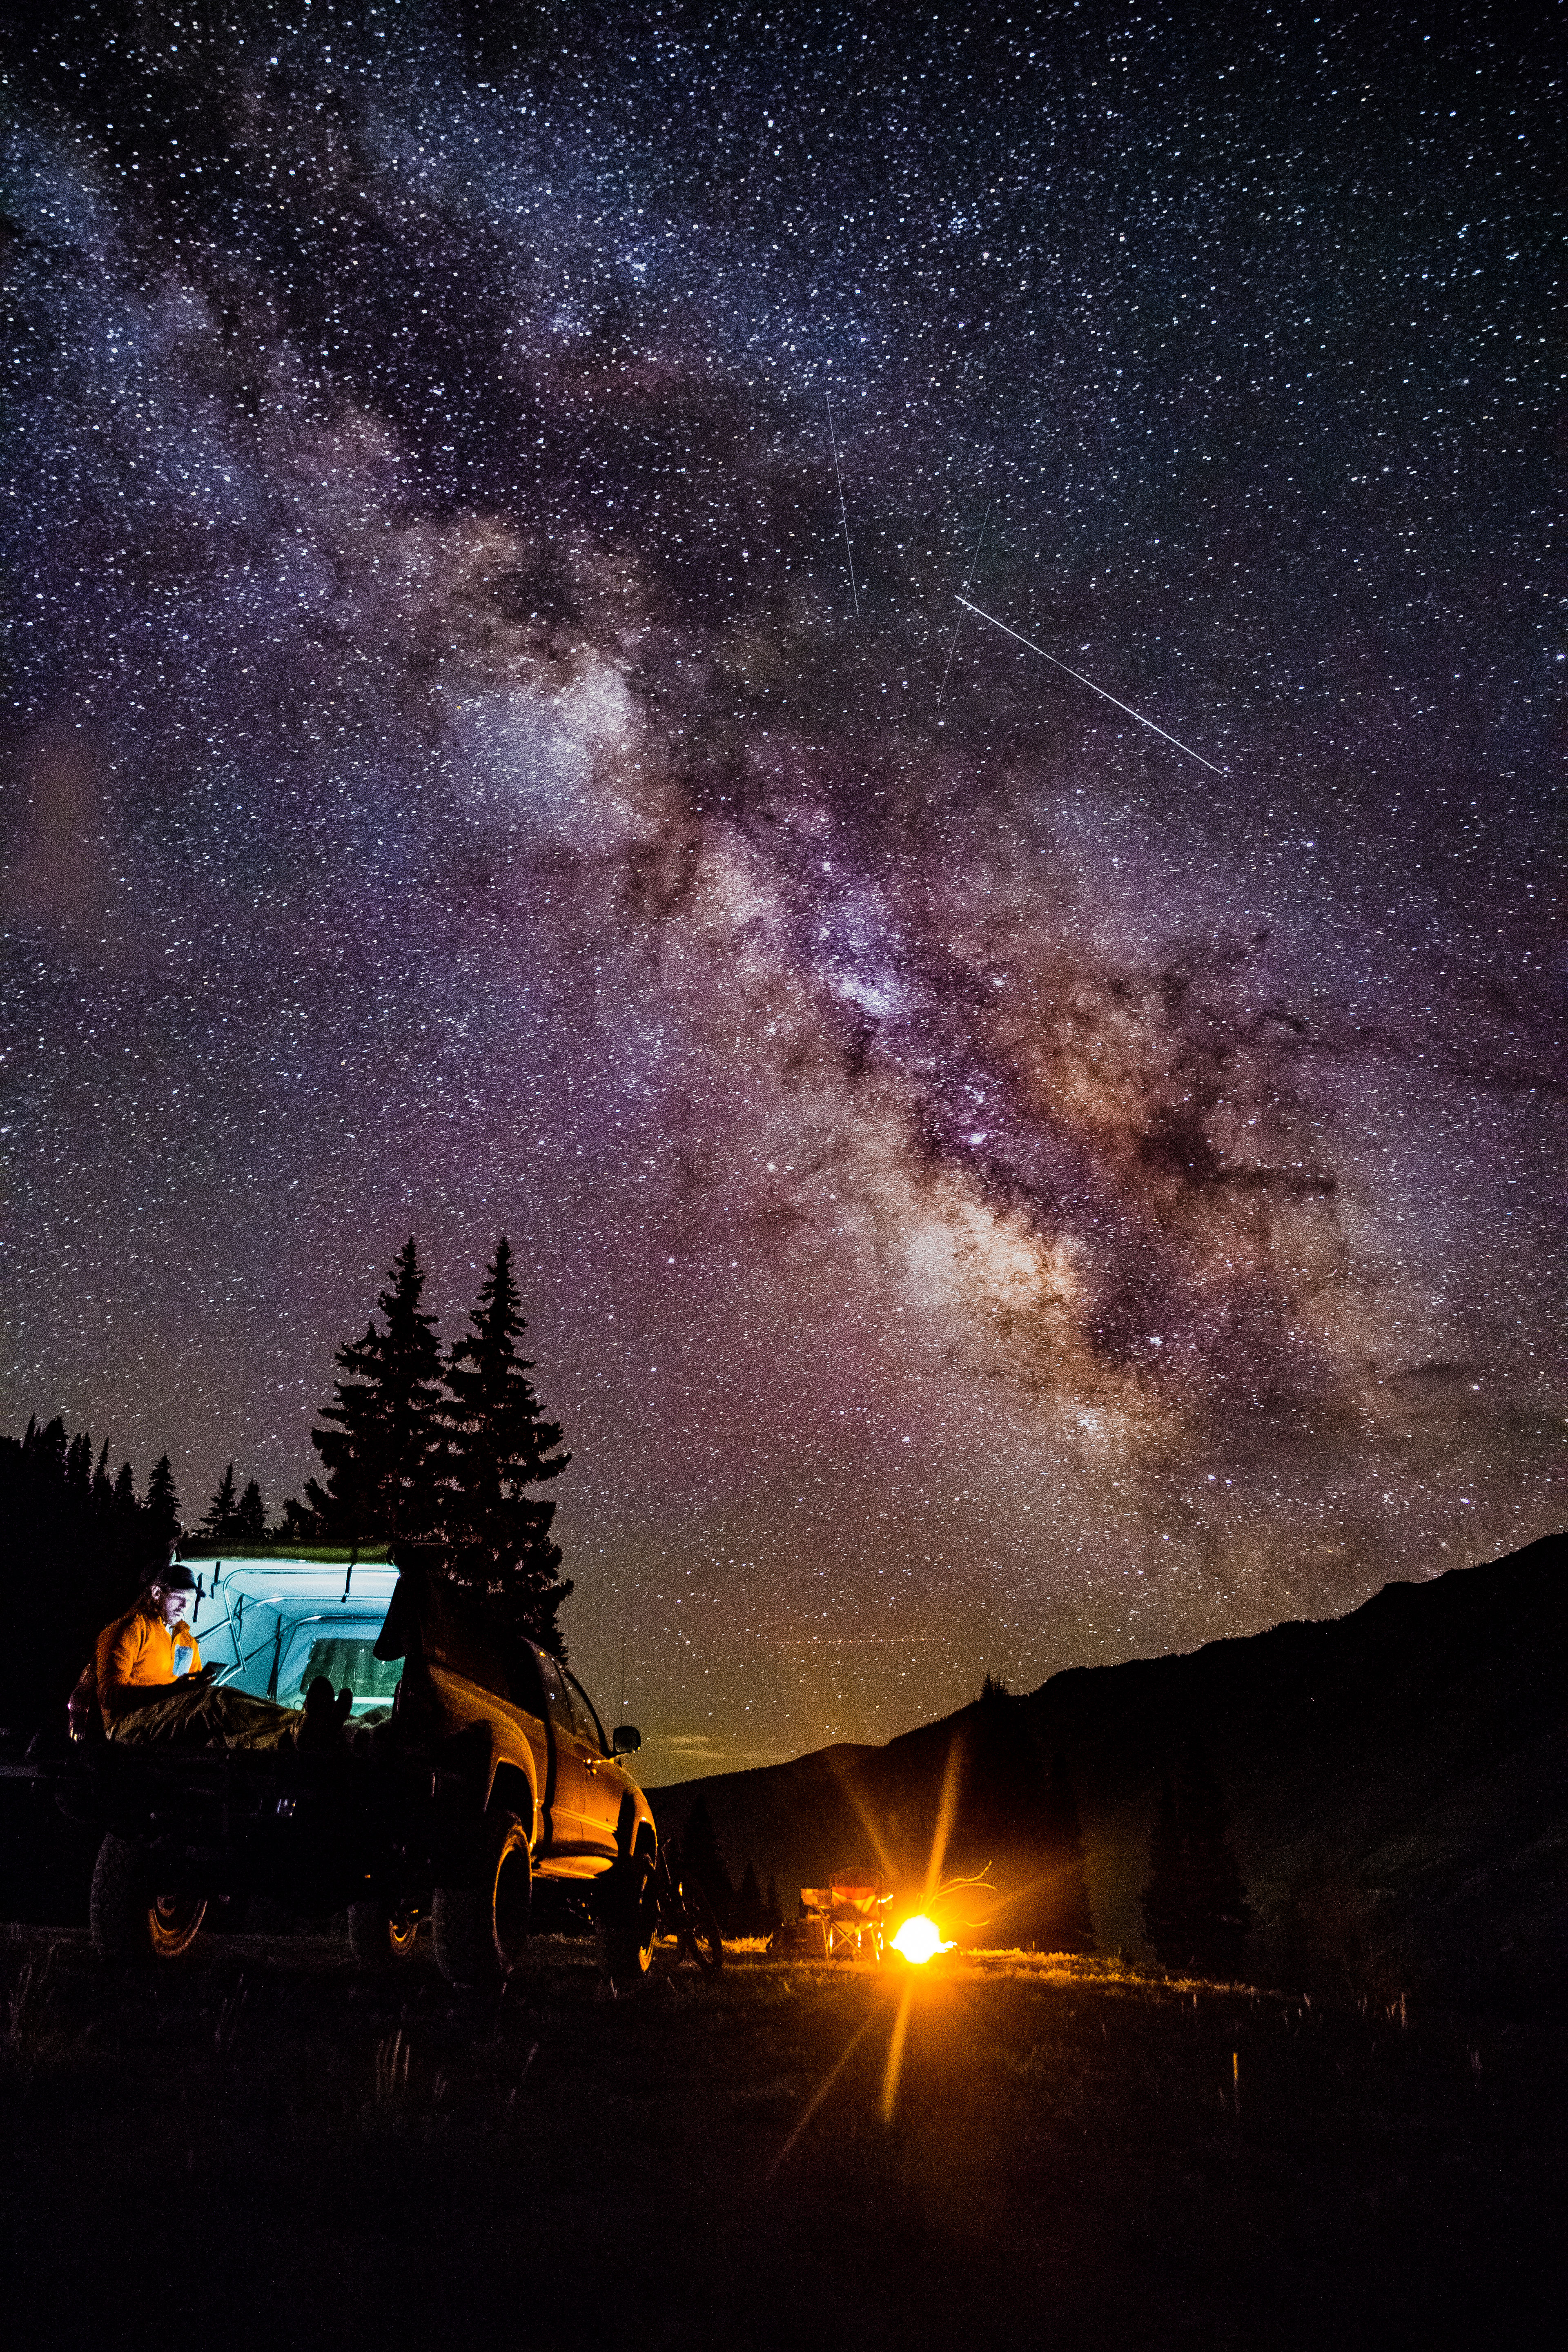
night, star, milky way, adventure, atmosphere, dark, kindle, solo, space, fire, roadtrip, alpine, galaxy, altitude, camping, painting, outer space, lightpainting, outdoors, outside, lights, cool image, fun, stellar, astronomy, colorado, stars, milkyway, epic, longexposure, wanderlust, toyota, stoke, firelight, i, midnight, tacoma, co, crestedbutte, mountainbiking, zach, dischner, ridiculous, tacomalife, astronomical object, spiral galaxy